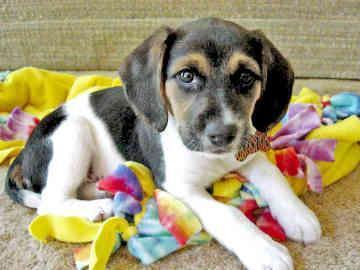
beagle